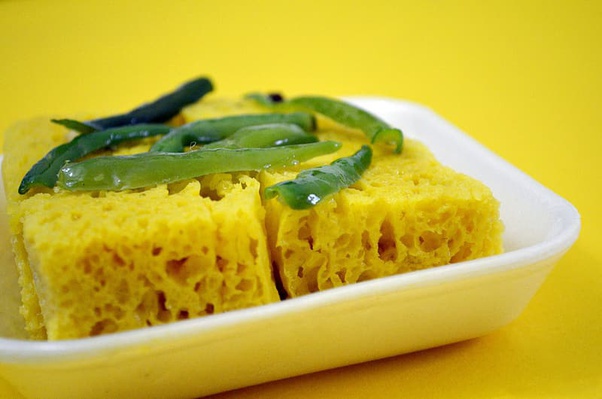
Dish: dhokla